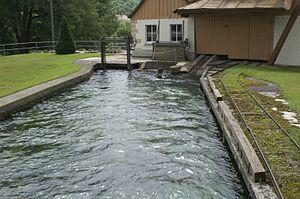
La Zwiefalter Aach est une rivière du land de Bade-Wurtemberg, au sud-ouest de l'Allemagne.